The Onyx Hotel Tour

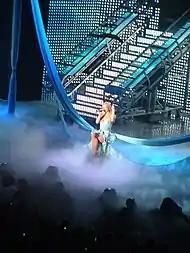
Distant image of a blond woman. She is sitting on a swing hanging from two pieces of fabric. Smoke surrounds her. She is wearing a dress and has her legs crossed. She is holding a microphone and grabbing the swing.

The show was majorly inspired by Broadway musicals, primarily focused on "Grand Hotel", which was directed by Tommy Tune and portrayed a day in the life of the Berlin Grand Hotel in 1928. Spears said the hotel theme was inspired by having traveled so much, and was merged with the onyx stone concept. The tour was described as a "unique, mysterious hotel powered by an onyx stone, where guests who enter shine their own light into the gemstone and make their fantasies come to life. It's a vibrant, whimsical place where wondrous dreams are realized, and the darkest of secrets are revealed". Spears also stated about the tour,